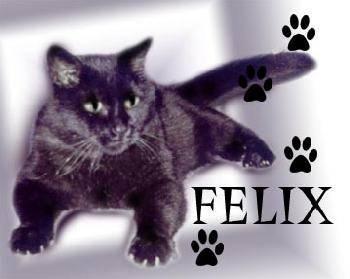
cat